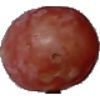
Label: Grape Pink 1